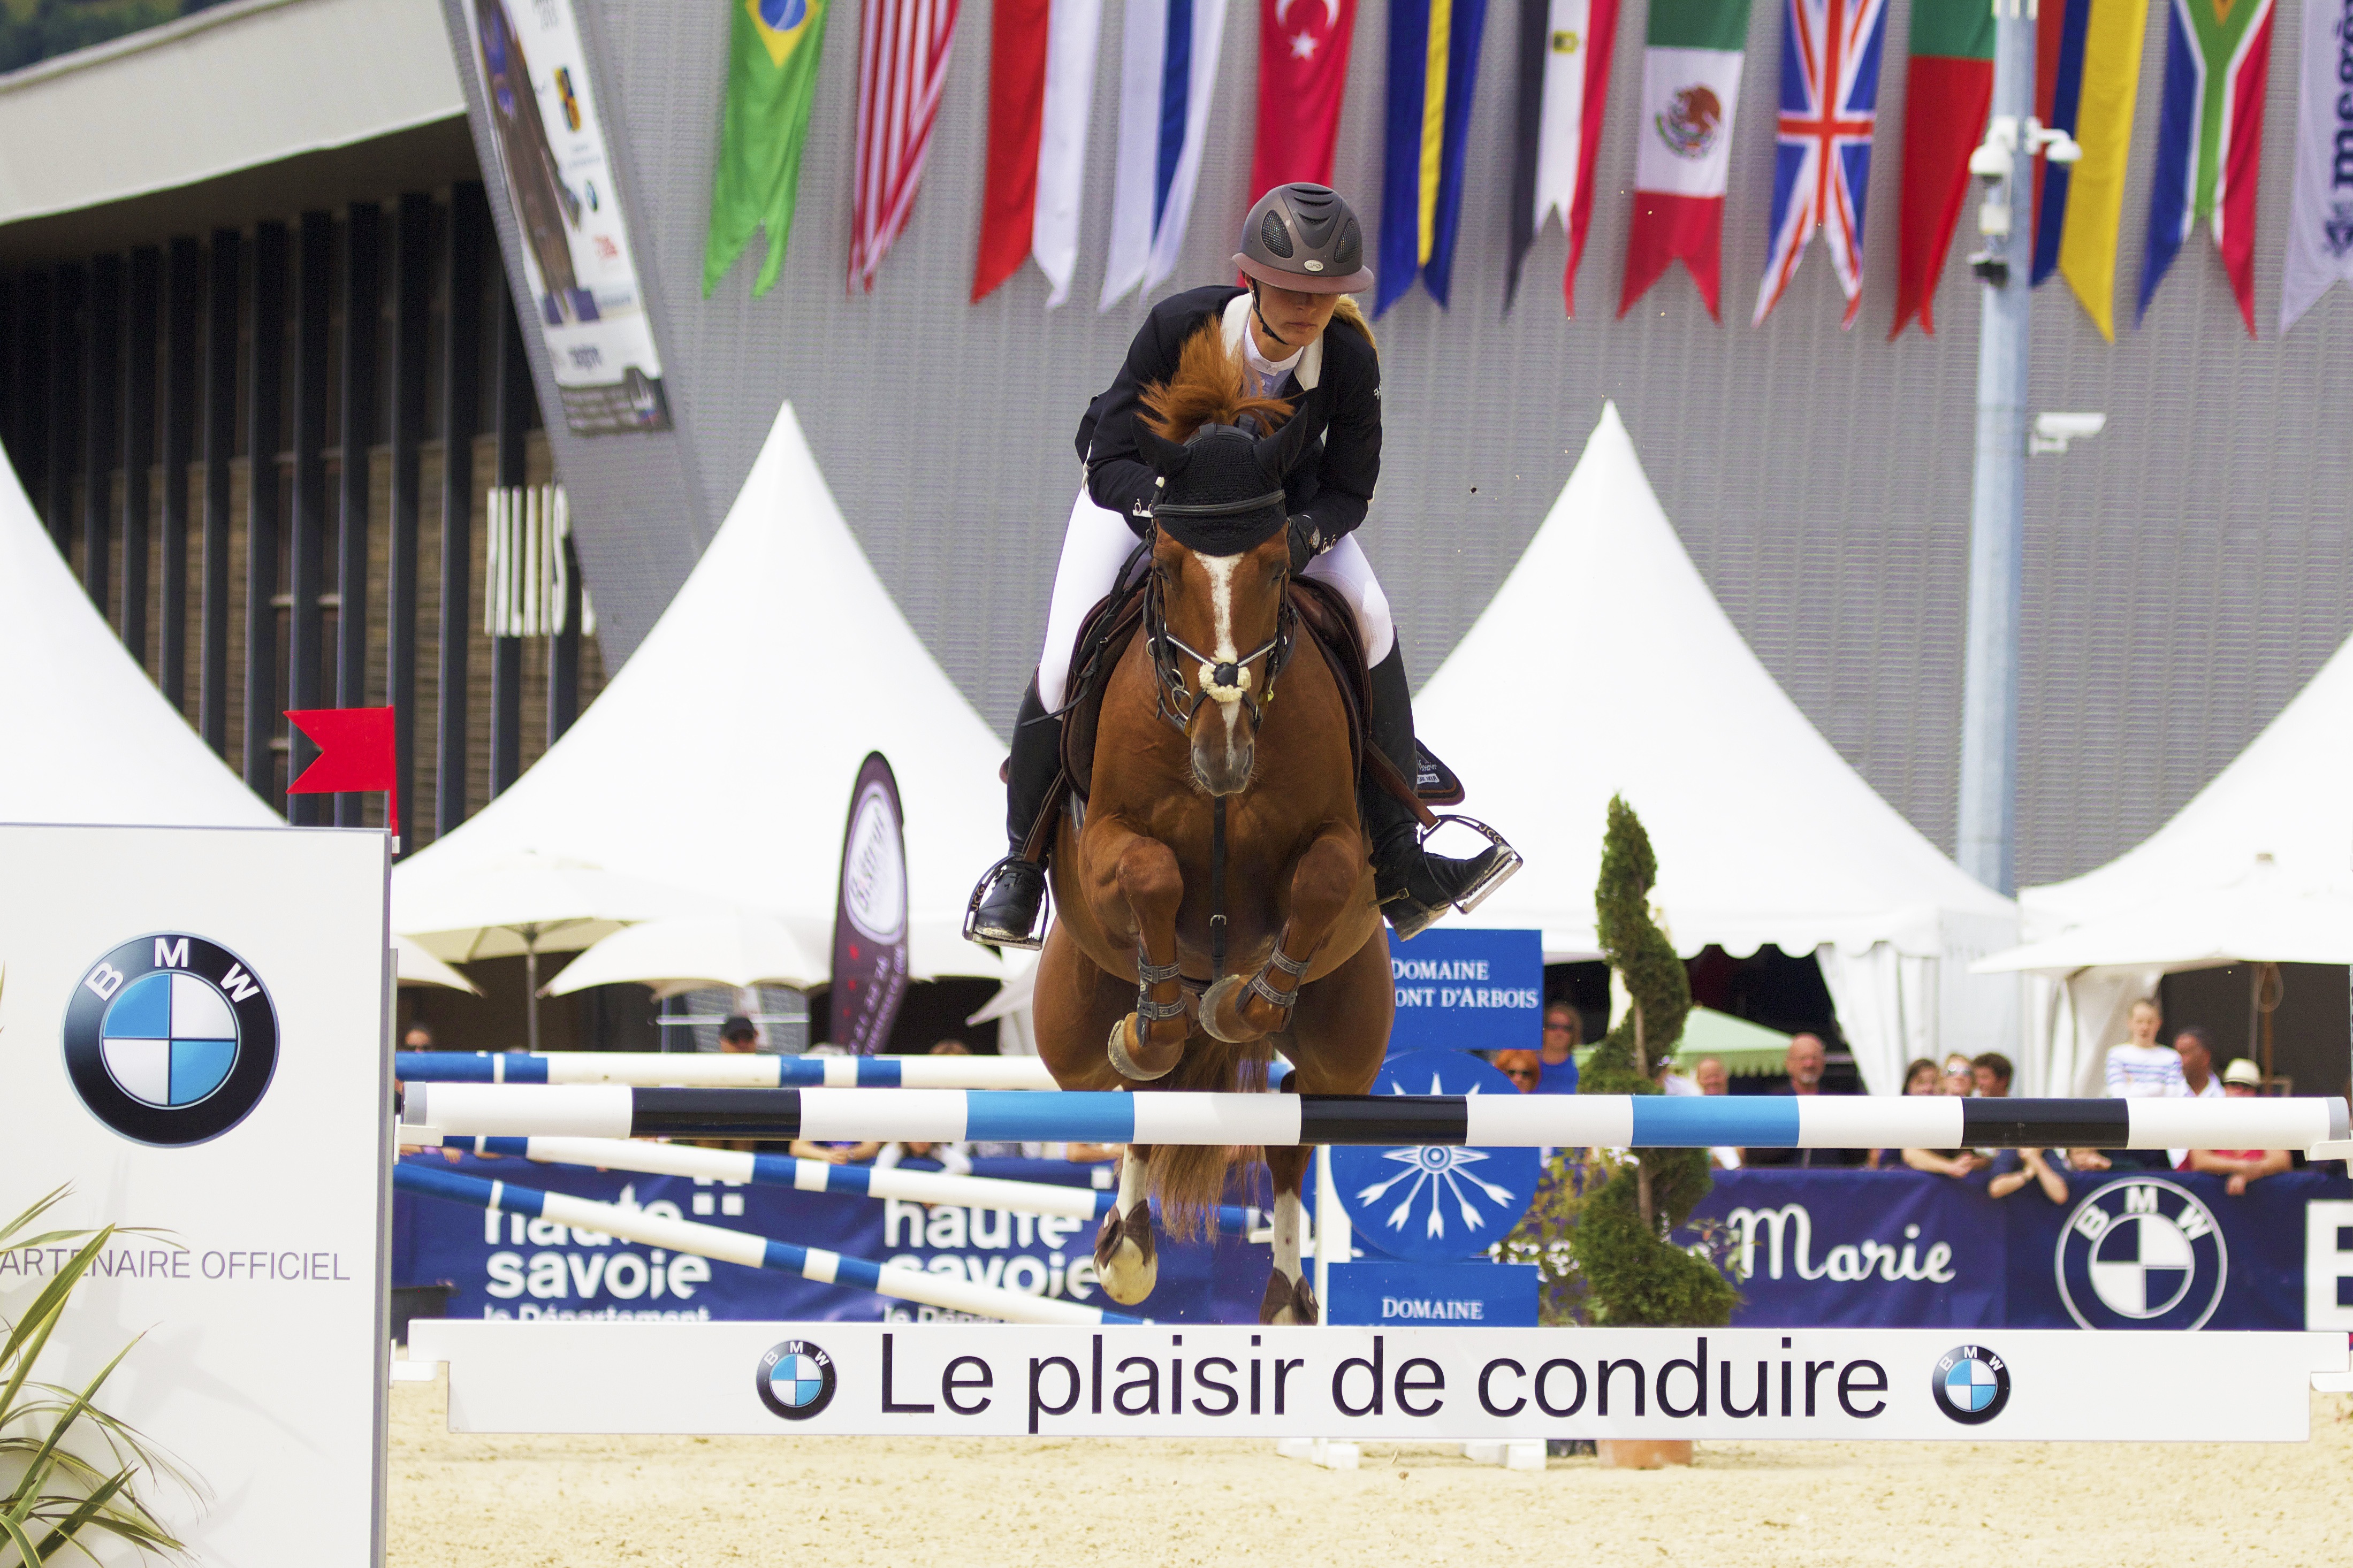
person, jump, recreation, jumping, rider, horse, training, equestrian, competition, sports, equestrianism, physical exercise, eventing, show jumping, outdoor recreation, horse like mammal, human action, horse harness, animal sports, english riding, equestrian sport, modern pentathlon, megeve